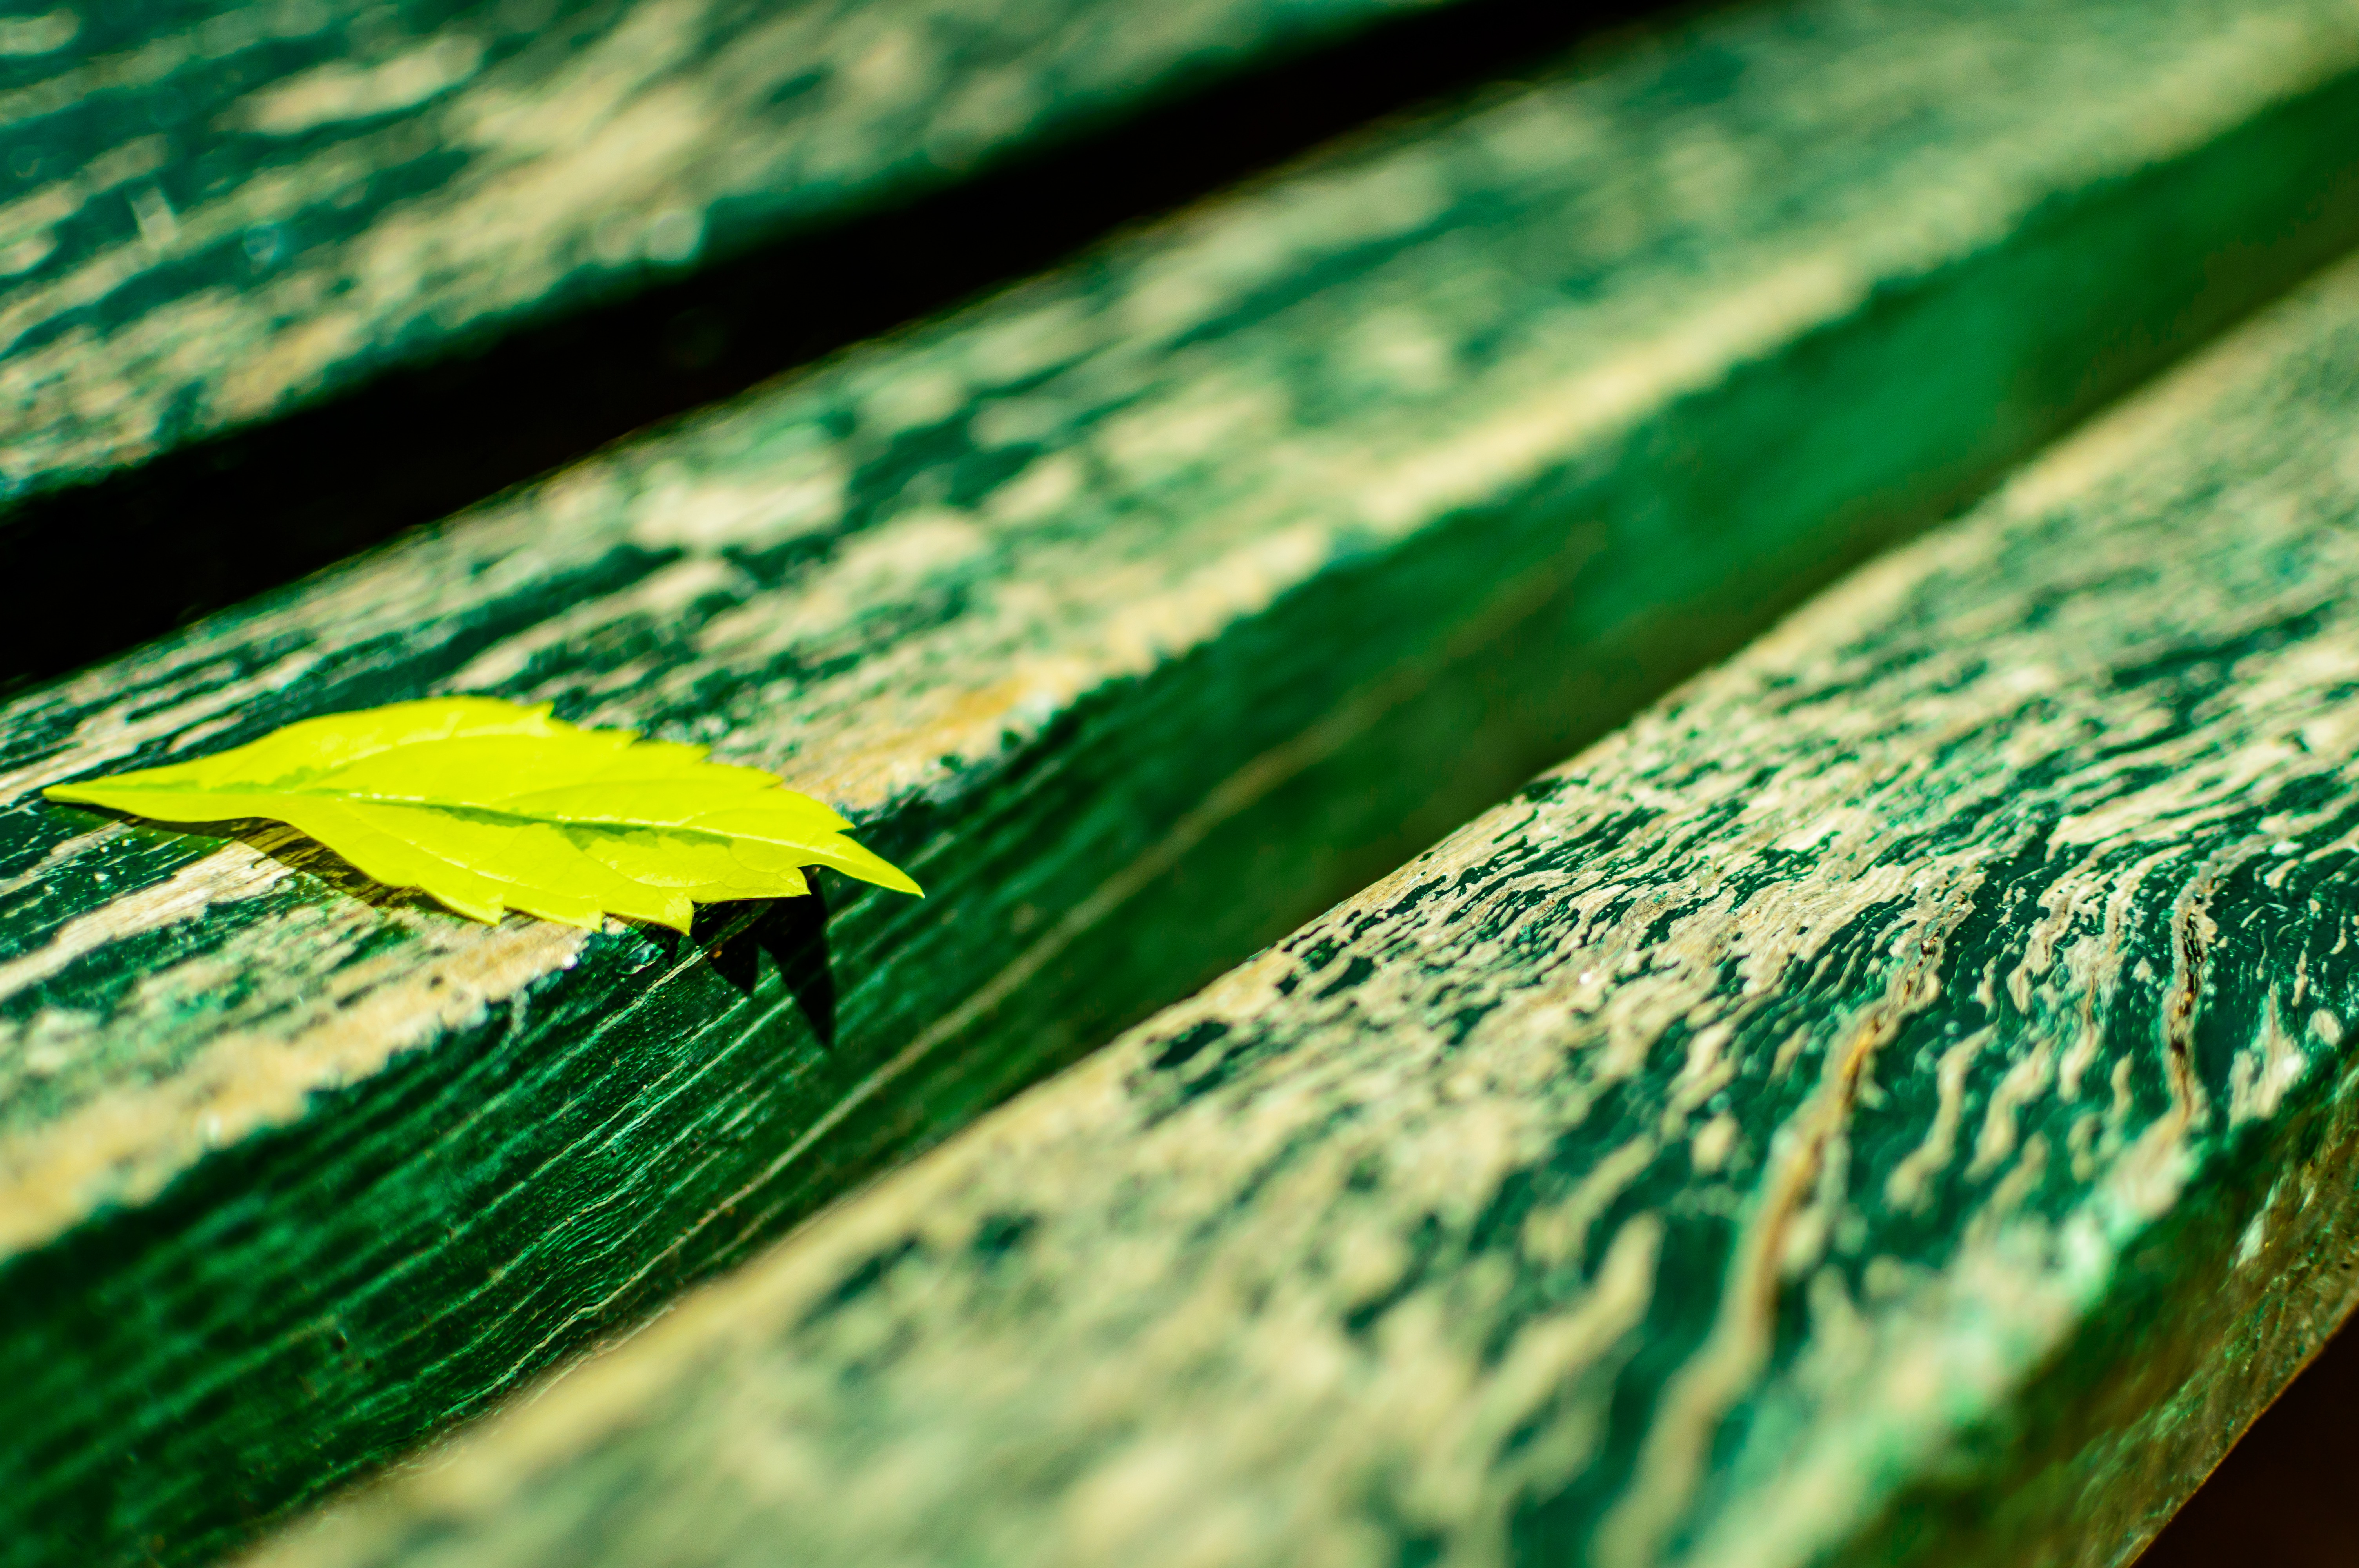
tree, water, nature, grass, branch, plant, wood, photography, sunlight, texture, leaf, fall, flower, green, color, autumn, botany, yellow, flora, close up, leaves, planks, macro photography, wooden board, grass family, plant stem, computer wallpaper